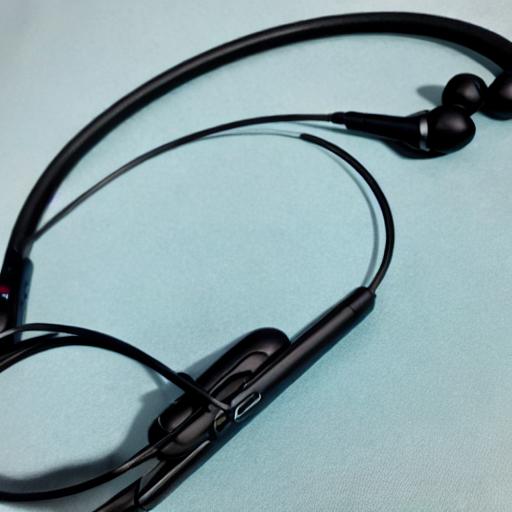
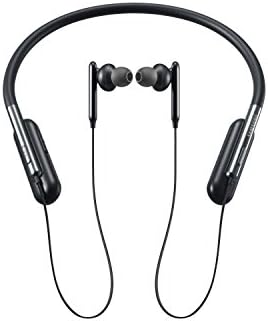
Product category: headphones
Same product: no